Emilia Saleny

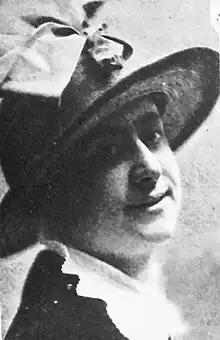
In the magazine "Caras y Caretas" in 1915

Josefina Emilia Saleny (16 October 1894 – 22 August 1978) was an Argentine film director, actress, and teacher.